Salvinia effect

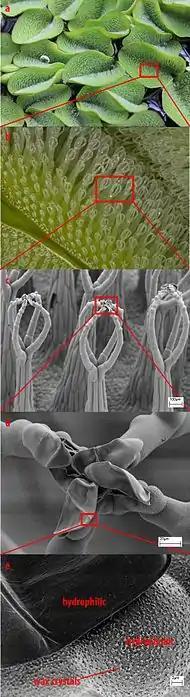

The Salvinia effect describes the permanent stabilization of an air layer upon a hierarchically structured surface submerged in water. Based on biological models (e.g. the floating ferns "Salvinia", backswimmer "Notonecta"), biomimetic Salvinia-surfaces are used as drag reducing coatings (up to 30% reduction were previously measured on the first prototypes. When applied to a ship hull, the coating would allow the boat to float on an air-layer, reducing energy consumption and emissions. Such surfaces require an extremely water repellent super-hydrophobic surface and an elastic hairy structure in the millimeter range to entrap air while submerged. The Salvinia effect was discovered by the biologist and botanist Wilhelm Barthlott (University of Bonn) and his colleagues and has been investigated on several plants and animals since 2002. Publications and patents were published between 2006 and 2016. The best biological models are the floating ferns ("Salvinia)" with highly sophisticated hierarchically structured hairy surfaces, and the back swimmers (e.g."Notonecta)" with a complex double structure of hairs (setae) and microvilli (microtrichia). Three of the ten known Salvinia species show a paradoxical chemical heterogeneity: hydrophilic hair tips, in addition to the super-hydrophobic plant surface, further stabilizing the air layer.